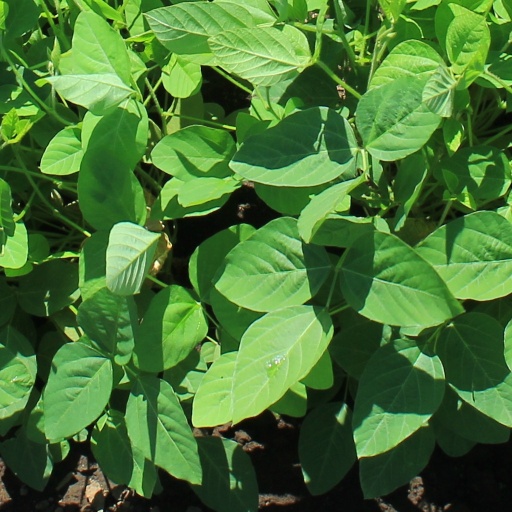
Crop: soybean